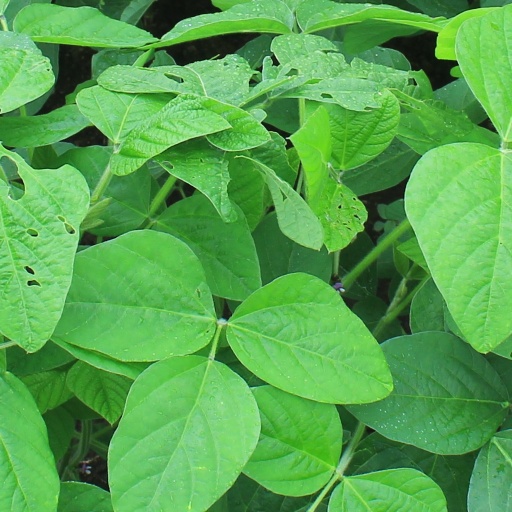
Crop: soybean